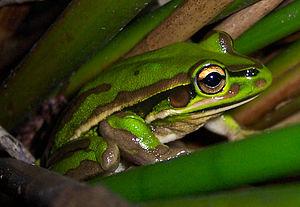
La Rainette verte et dorée est une espèce d'amphibiens de la famille des Pelodryadidae. Cette grenouille est originaire de l'Est de l'Australie. En dépit de sa classification dans une famille de rainettes et de ses capacités d'escalade, elle ne vit pas dans les arbres et passe presque tout son temps au sol. Elle est de couleur dorée et verte, et peut atteindre jusqu'à 11 cm de long, ce qui en fait une des plus grandes grenouilles d'Australie.